Mizuno Katsushige

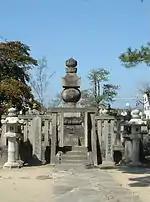
Grave of Mizuno Kazunari

In 1614, Katsunari participated during the Tokugawa forces Siege of Osaka against Toyotomi Hideyori. It was believed that Miyamoto Musashi fought on this battle under his banner, and become one of Katsunari's son mounted bodyguard. Furthermore, Musashi's adopted son, Miyamoto Mikinosuke, also served under Katsunari.